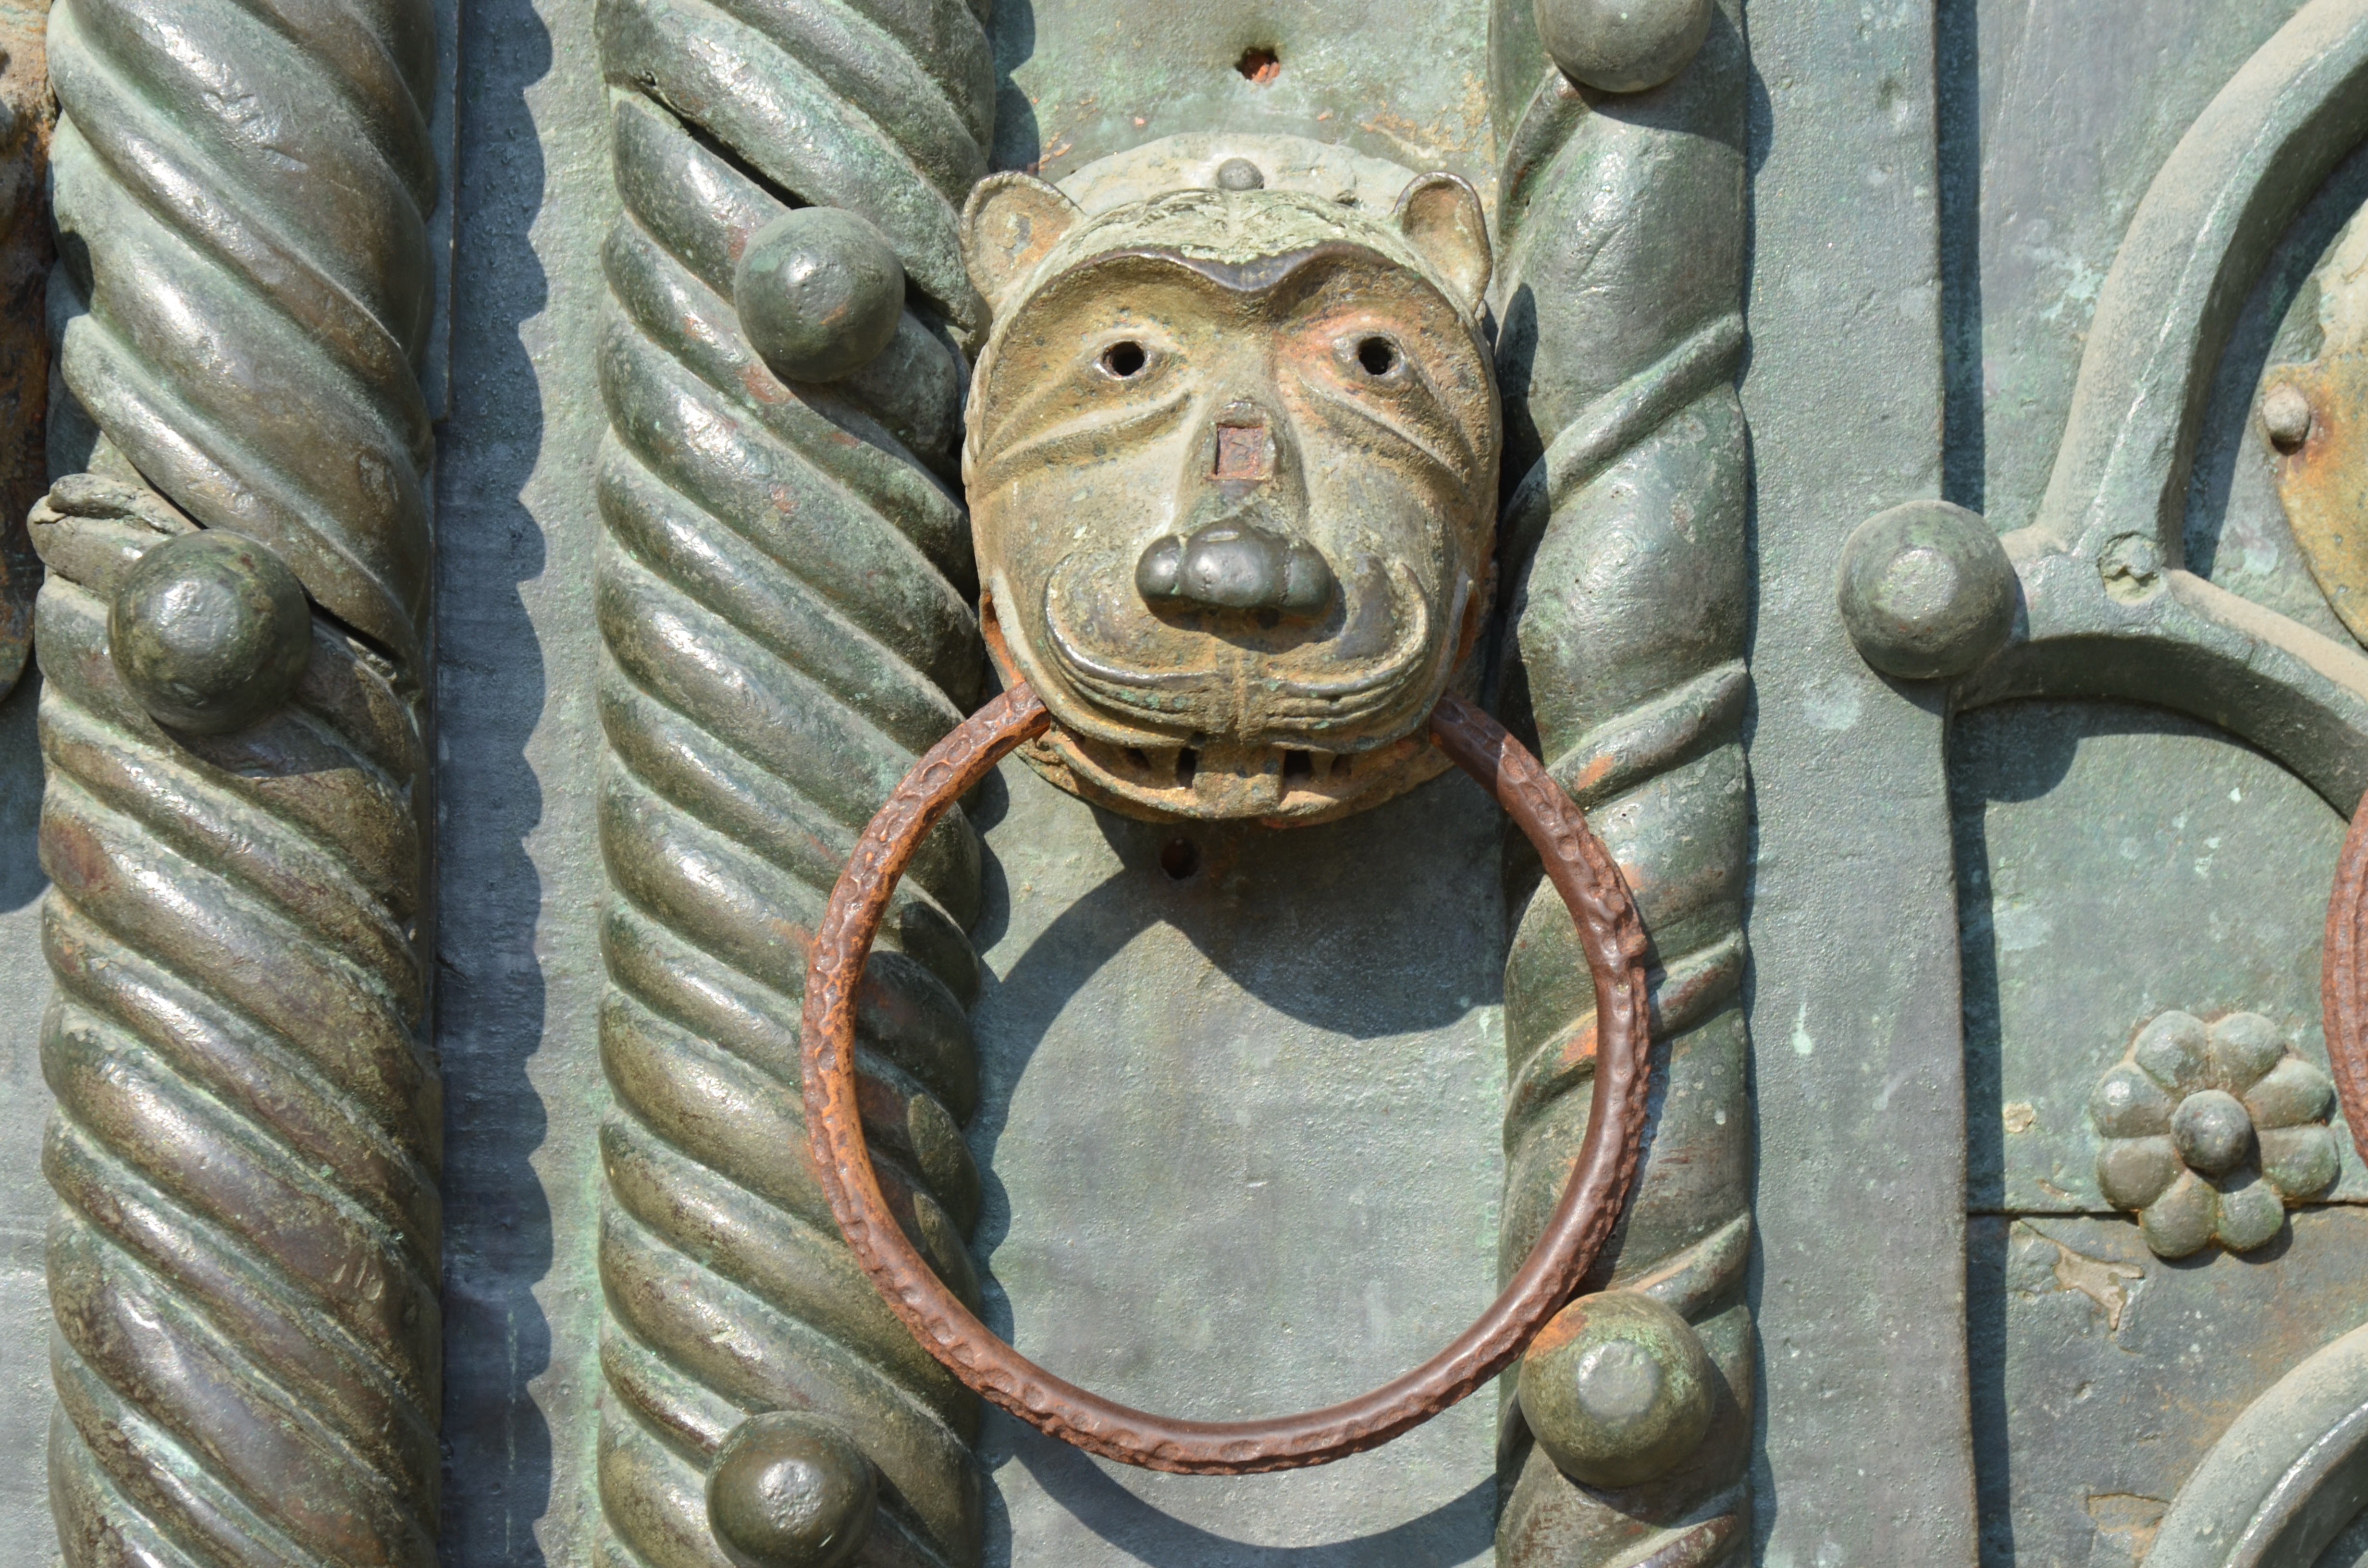
architecture, wood, building, old, monument, statue, decoration, entrance, metal, ancient, church, door, front door, gargoyle, sculpture, medieval, art, temple, history, bronze, iron, carving, old door, traditional, doorknob, stone carving, door knocker, ancient history